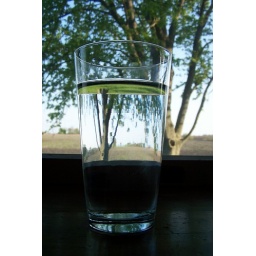
tree in a glass